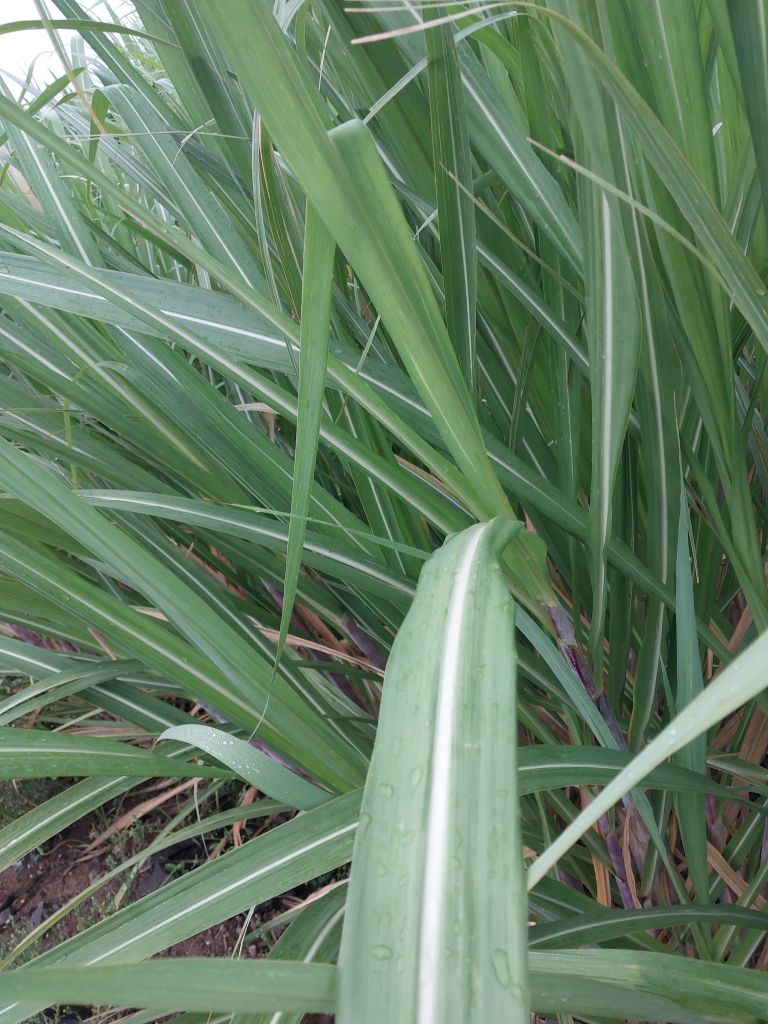
Label: Healthy